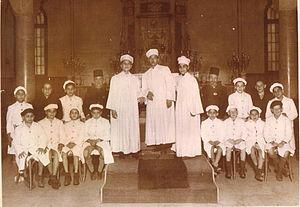
L’histoire des Juifs en Égypte s’étend sur plus de deux millénaires, de la période biblique à l’époque contemporaine.